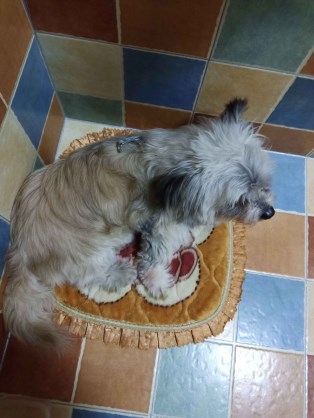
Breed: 480-n000125-Pekinese